Chandrashekhar Agashe

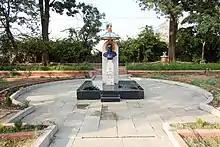
Memorial bust of Agashe in Shreepur, Maharashtra sculpted by P. V. Kelkar.

On 9 June 1956, while on a spiritual retreat in Jogeshwari, Agashe began showing symptoms of myocardial infarction and was recommended by his doctor to return home. He died that same day, from a heart attack upon reaching his residence in Shaniwar Peth, Pune.